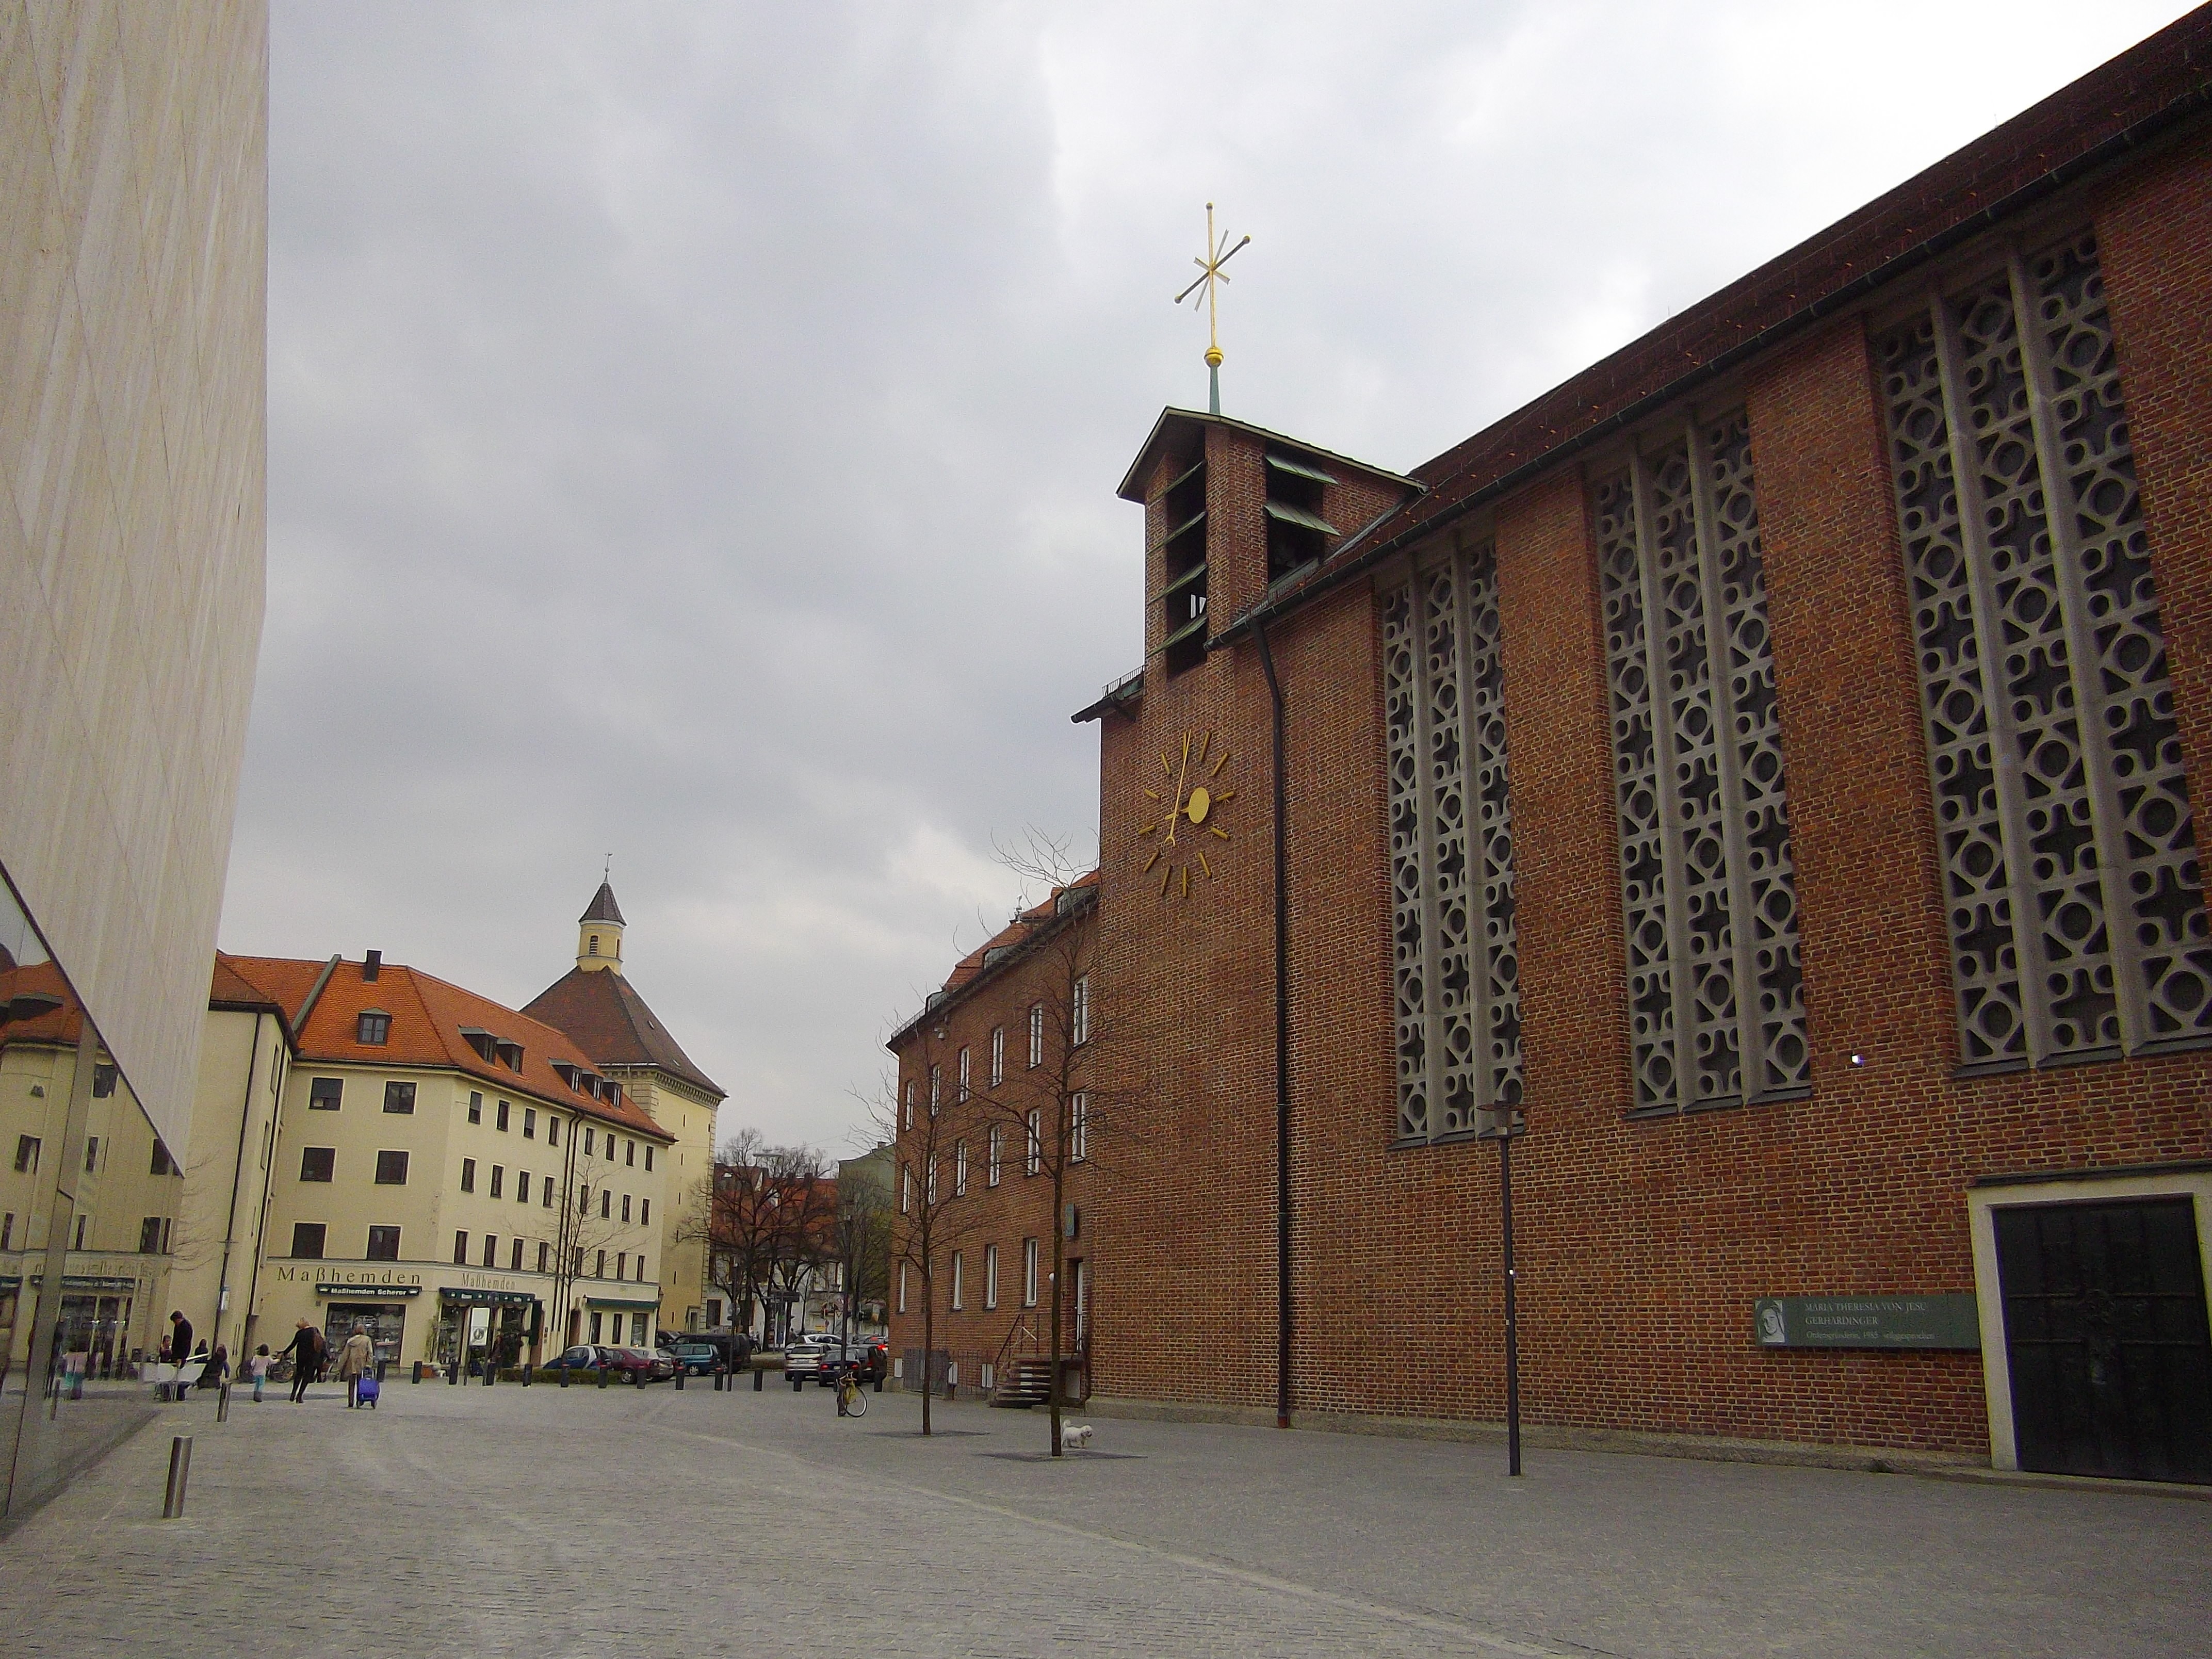
architecture, road, street, town, building, city, wall, downtown, facade, place of worship, history, munich, neighbourhood, pilgrims, urban area, jakobsweg, human settlement, st jacob's church